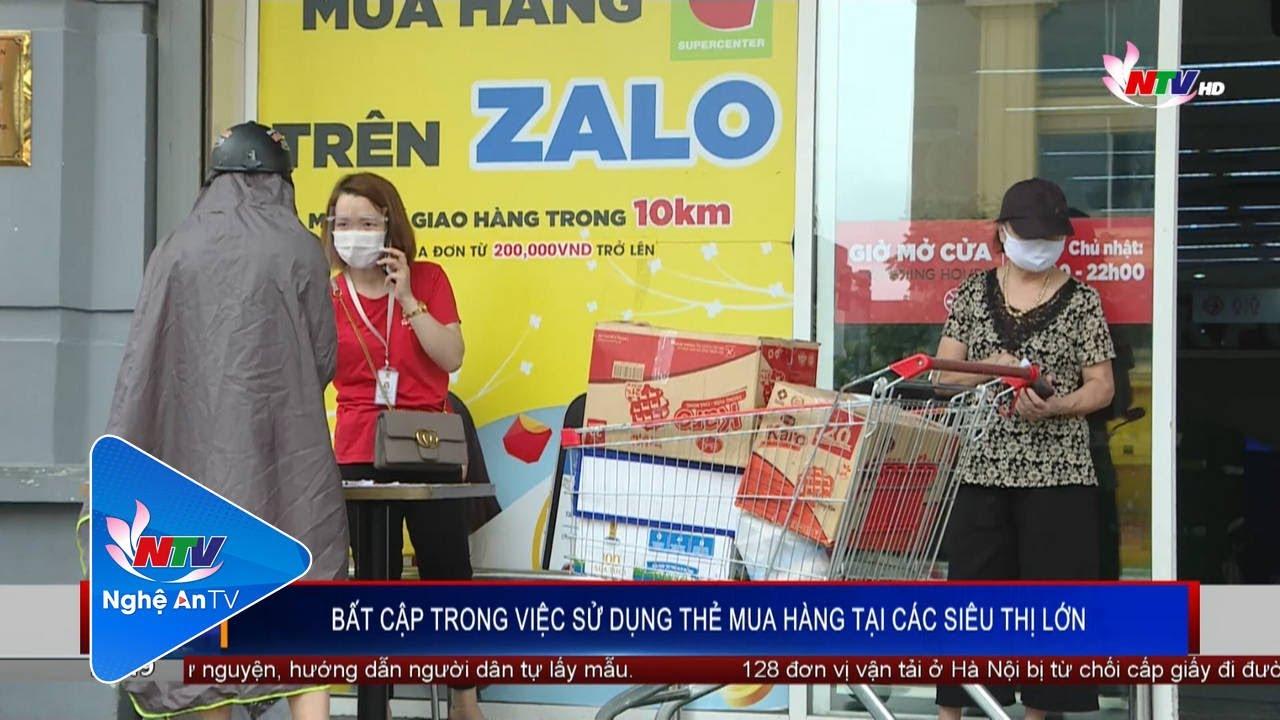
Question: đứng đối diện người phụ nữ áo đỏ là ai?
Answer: một người đội mũ bảo hiểm màu đen